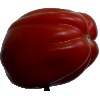
Label: tomato_heart